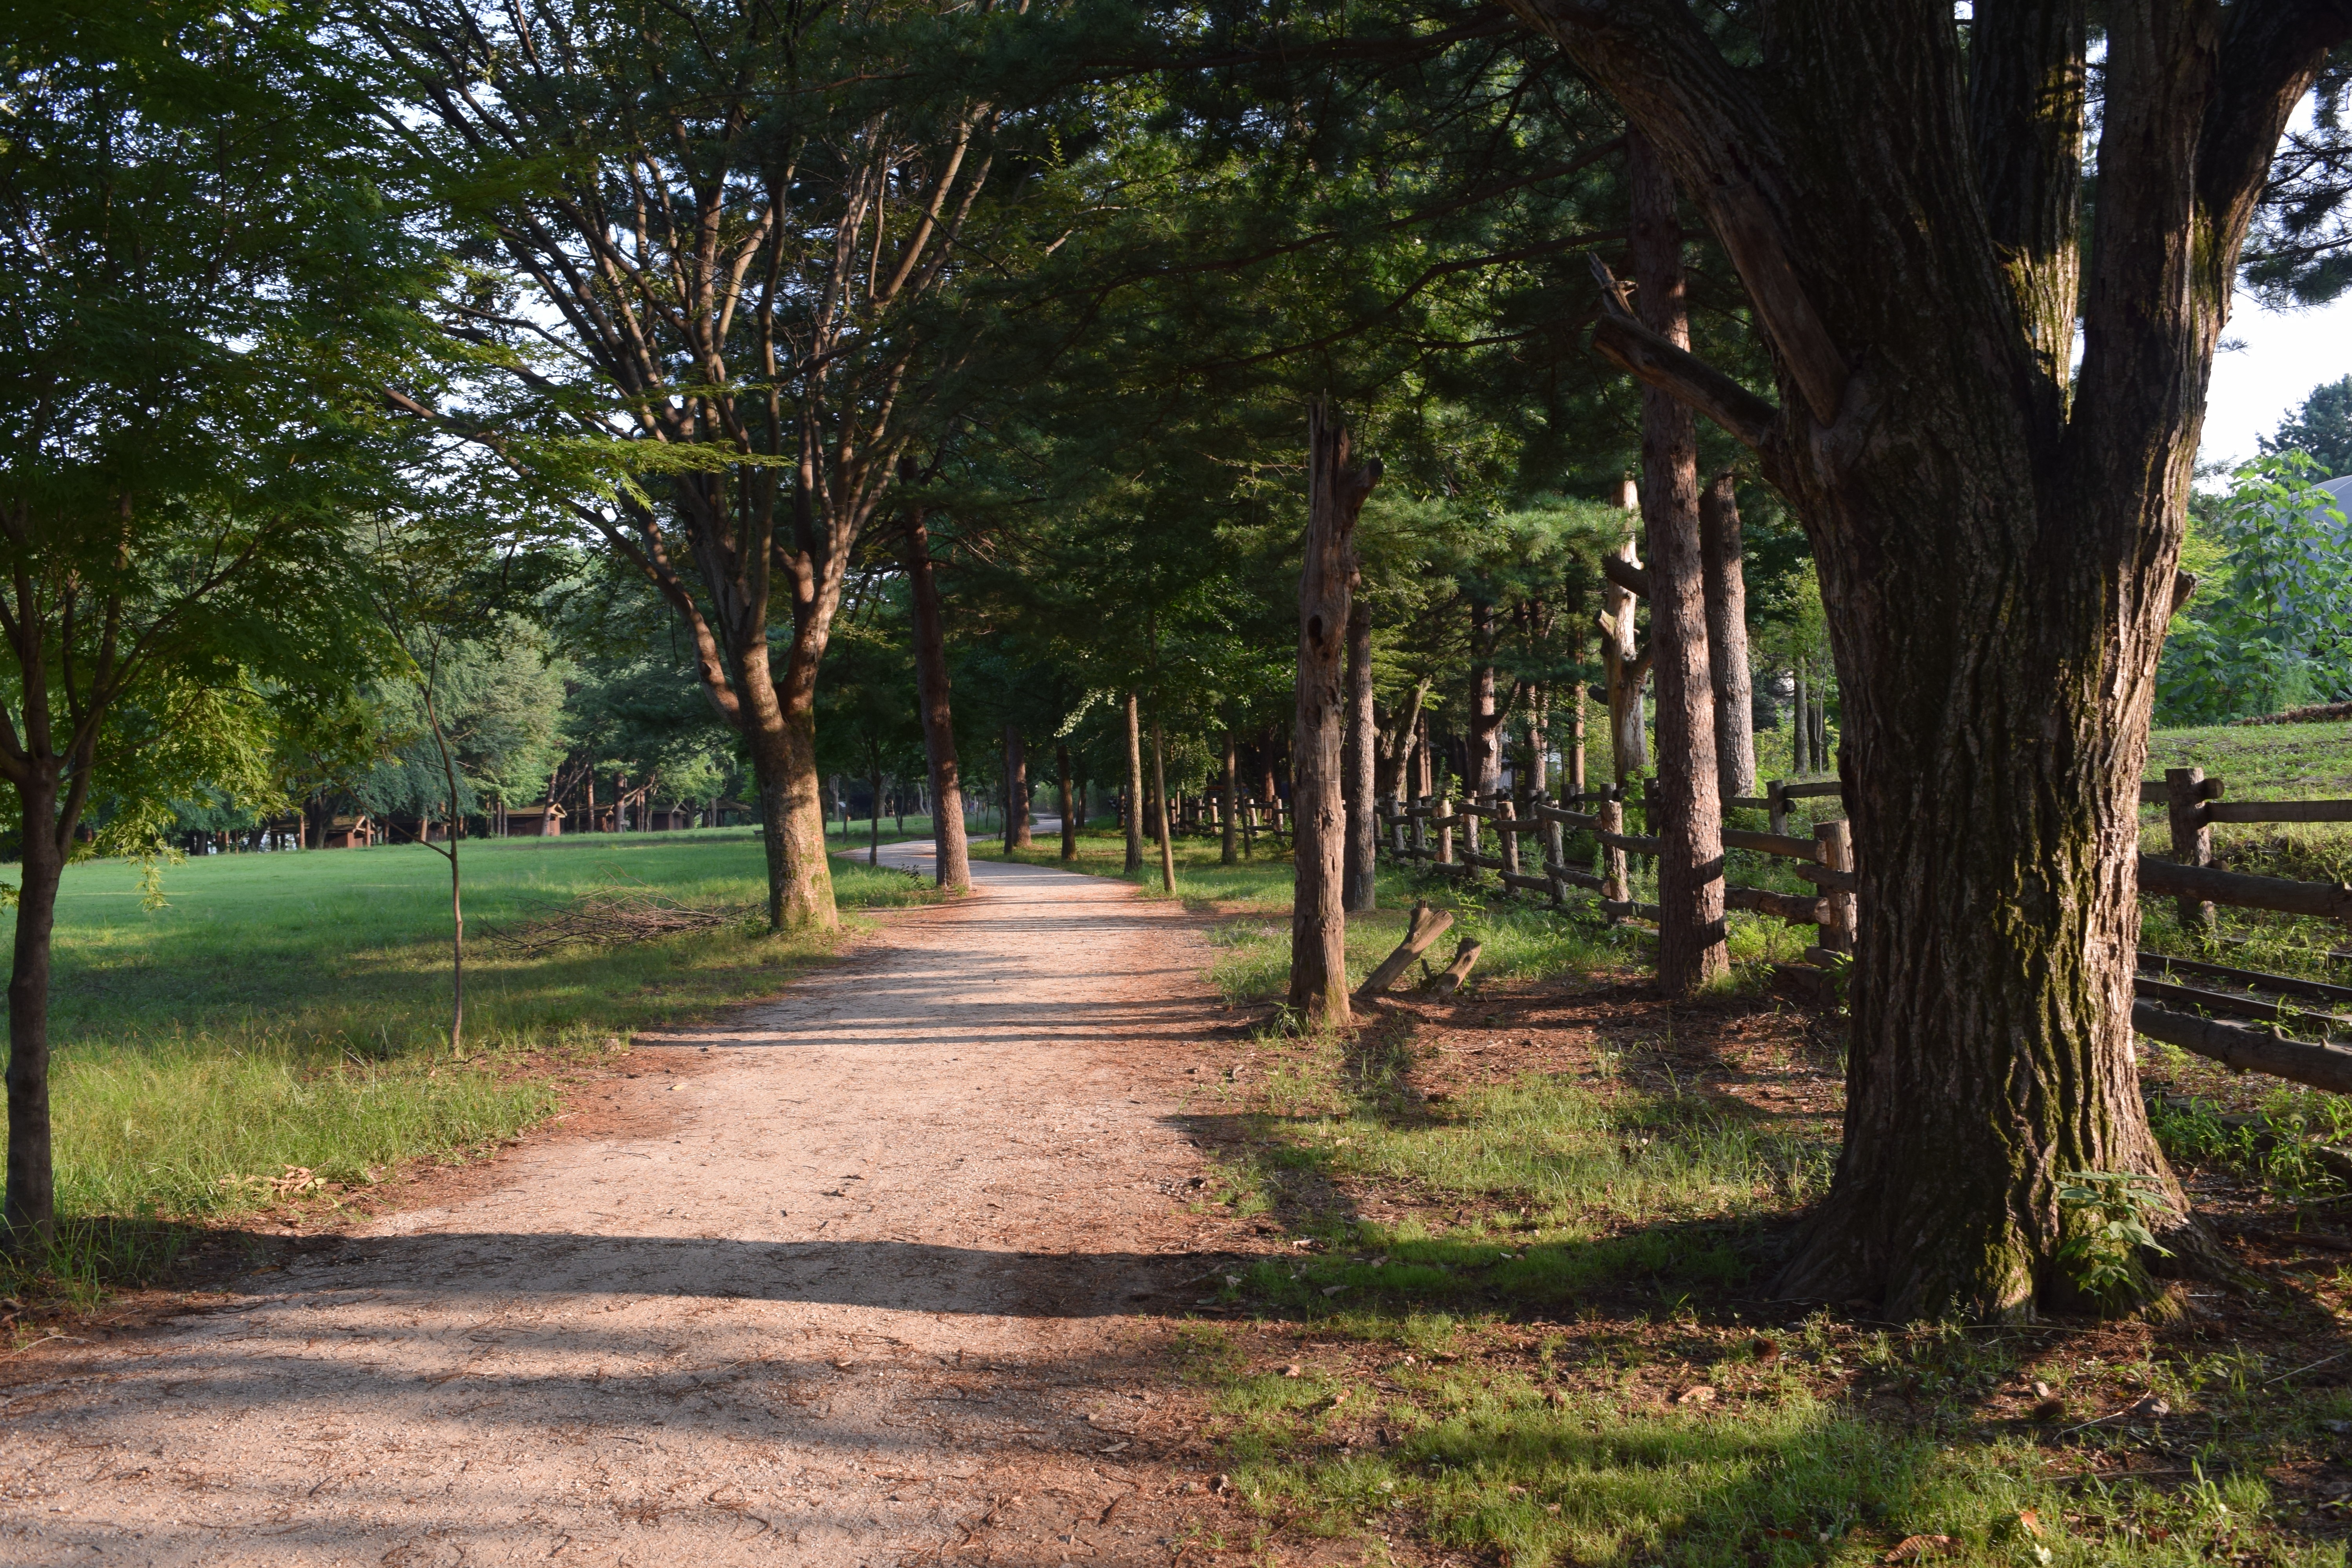
landscape, tree, nature, forest, wood, park, shadow, greenery, plantation, estate, woodland, habitat, rural area, gil, nami, straight road, natural environment, woody plant, arecales